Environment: real
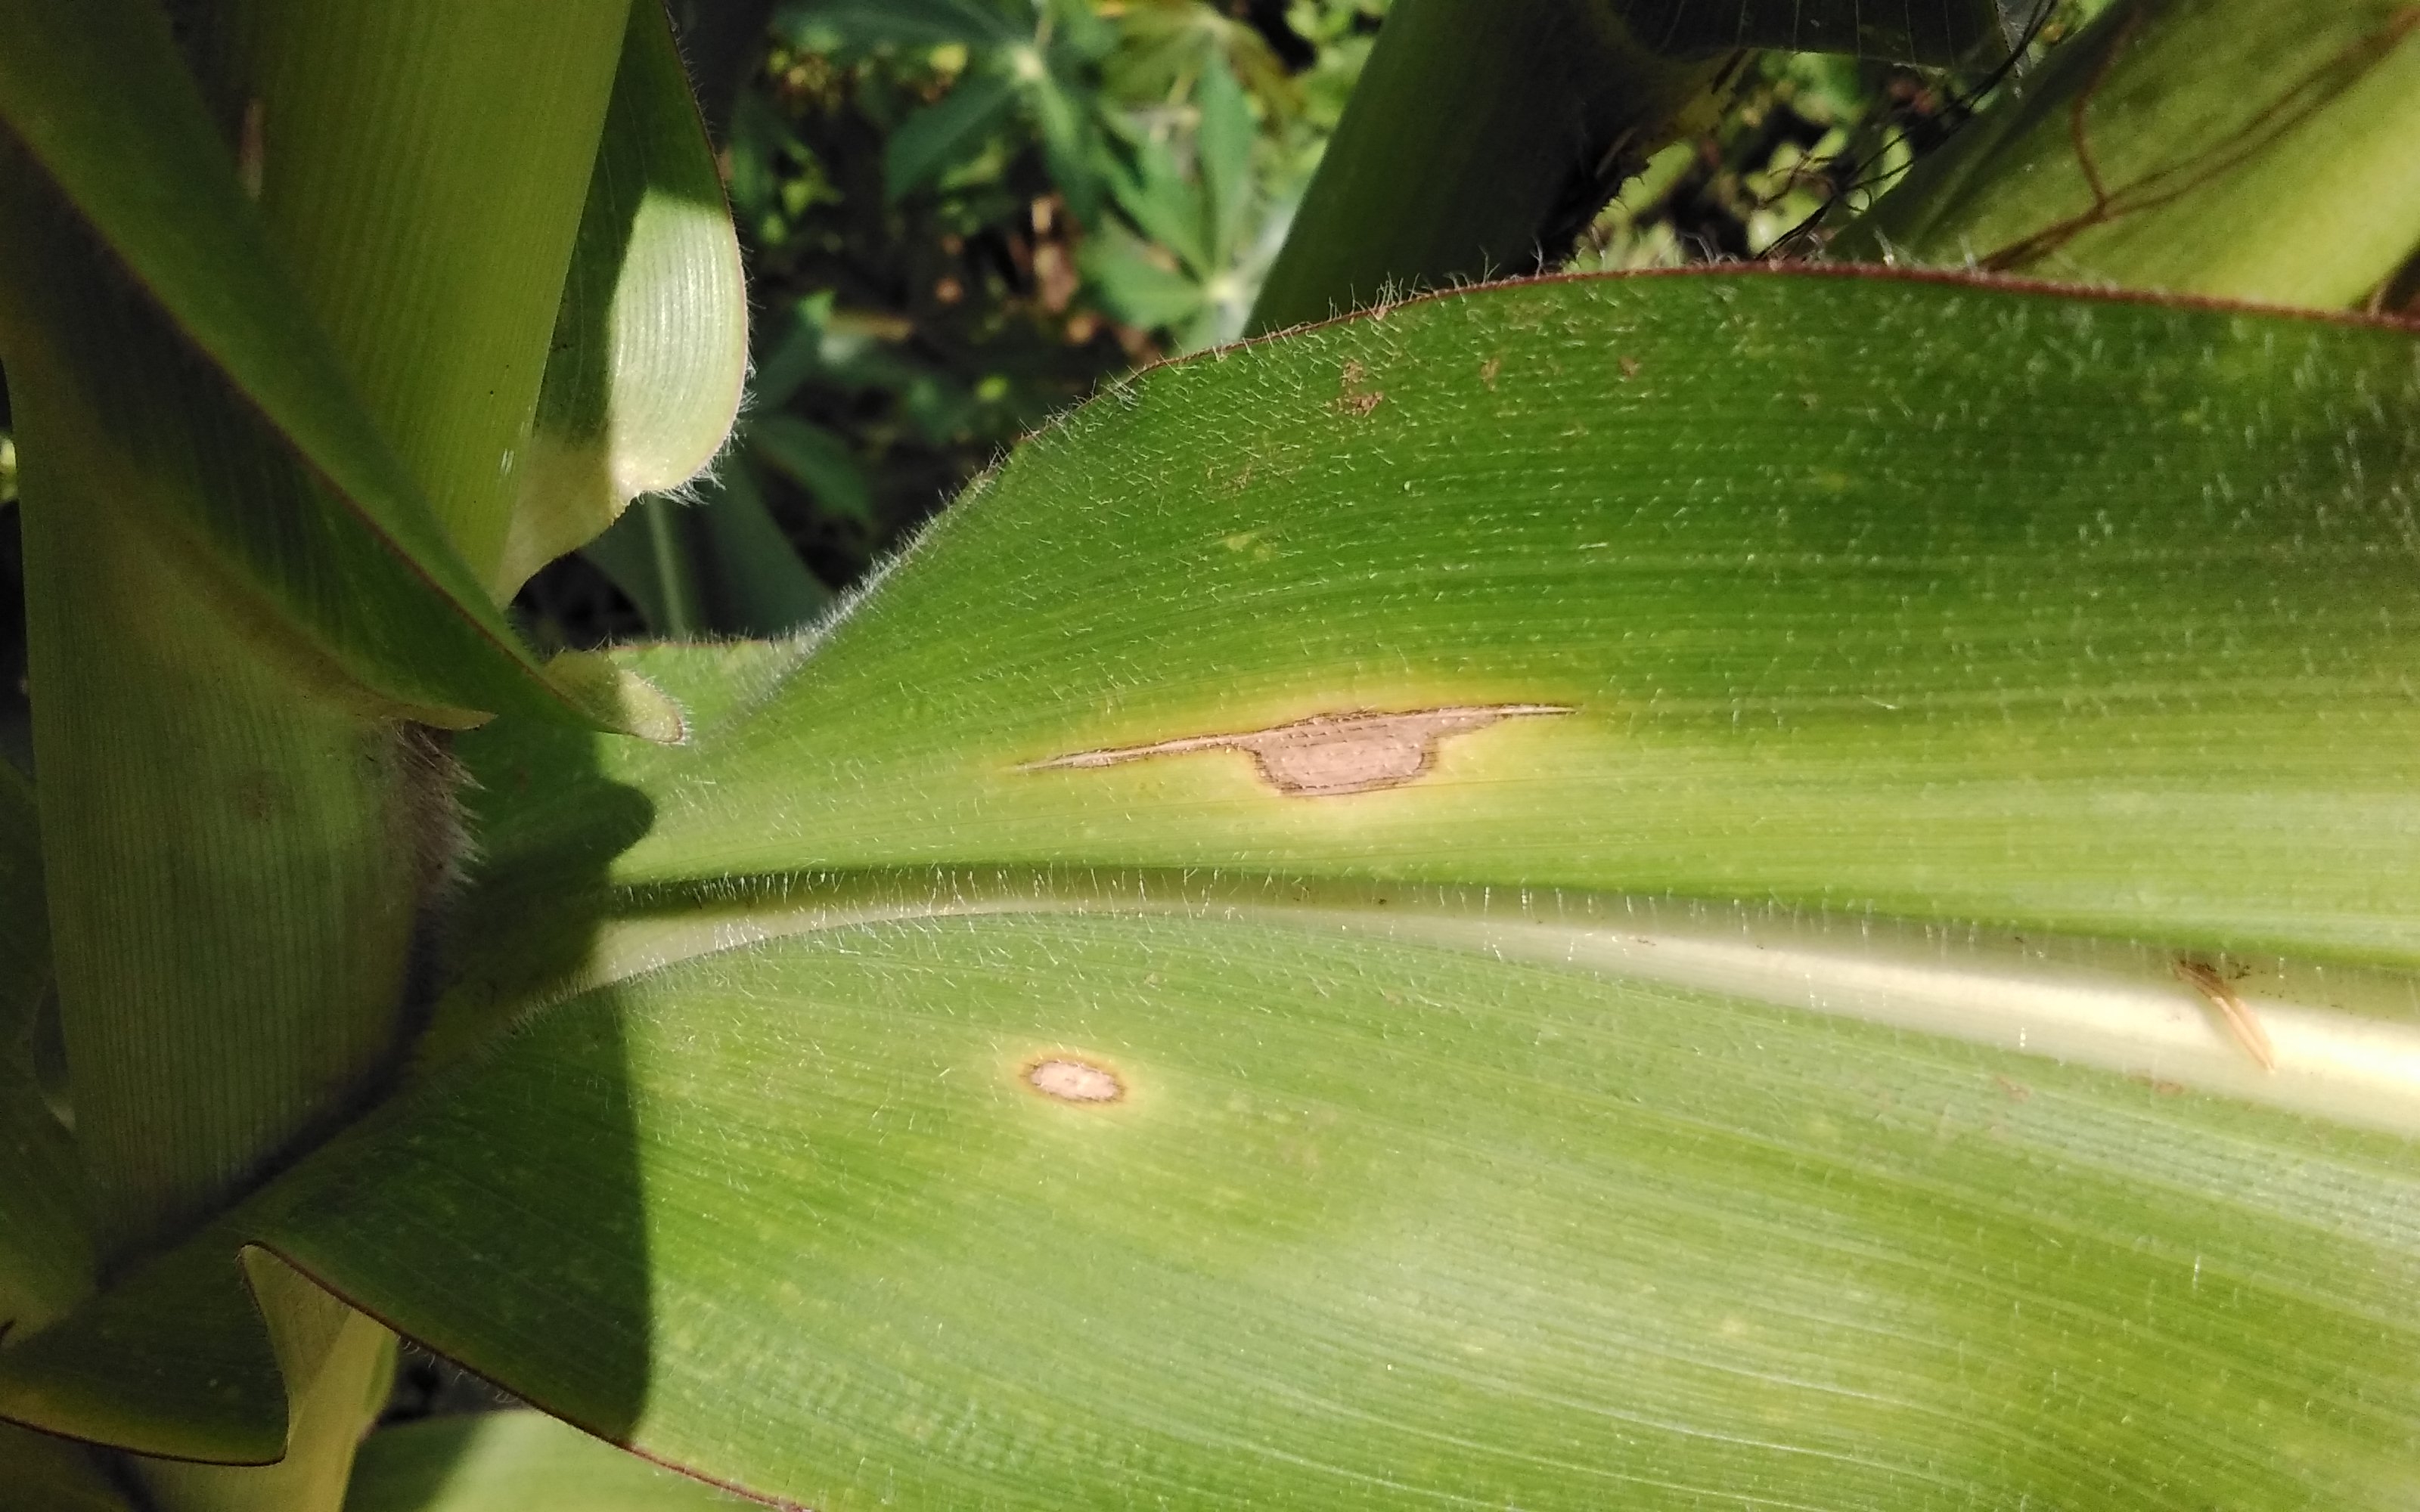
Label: northern_corn_leaf_blight